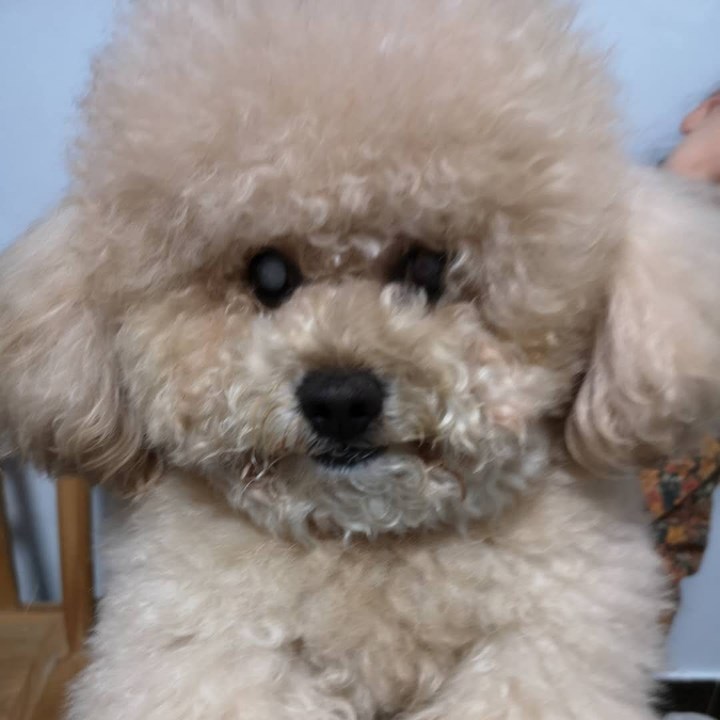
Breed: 7449-n000128-teddy